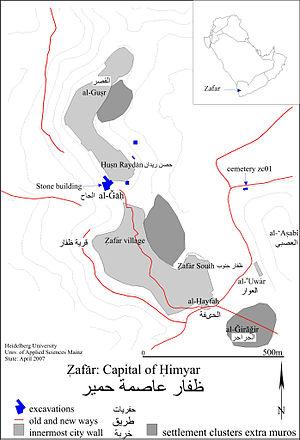
Zafar ou Dhafar, Ðafār, Tapharon en grec, et Sapphar en latin, est un ancien site himyarite, au Yémen, à environ 130 km au sud-sud-est de la capitale Sanaa, à ne pas confondre avec son homonyme omanais plus récent.